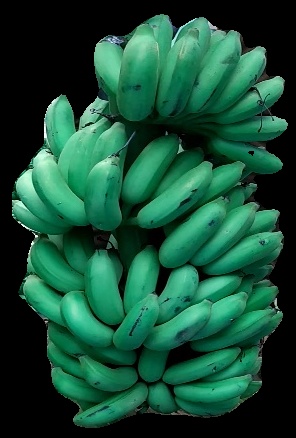
Variety: elakki-bale
Grade: grade1